Bangladesh–India border

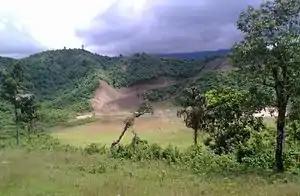
India Bangladesh border

The Bangladeshi government has often accused the BSF of incursions into Bangladeshi territory, and indiscriminate shooting of civilians along the India–Bangladesh border. In a news conference in August 2008, Indian BSF officials admitted that they killed 59 illegals (34 Bangladeshis, 21 Indians, 4 unidentified) who were trying to cross the border during the prior six months. Bangladeshi media accused the BSF of abducting 5 Bangladeshi children, aged between 8 and 15, from the Haripur Upazila in Thakurgaon District of Bangladesh, in 2010. The children were setting fishing nets near the border. In 2010, Human Rights Watch accused the Border Security Force of the indiscriminate killings. On 7 January 2011, BSF forces killed 15-year-old Felani Khatun after she became tangled while climbing the border fence during a return trip to Bangladesh. Her body was left hanging from the fence where it was photographed, drawing widespread outrage.